Pyroderces aellotricha

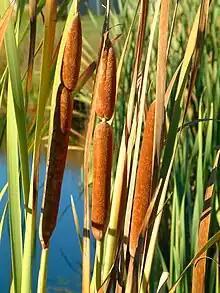

The larvae of this species feed on ripening seed heads of raupō, and stored maize cobs.